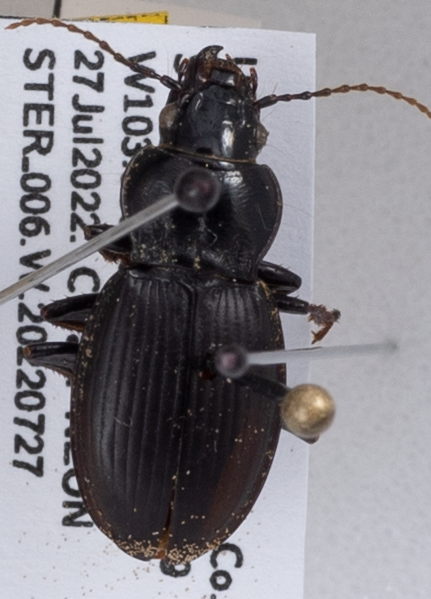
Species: Cyclotrachelus torvus
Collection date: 2022-07-27
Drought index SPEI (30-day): -0.258
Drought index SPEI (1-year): -1.85
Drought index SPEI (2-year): -1.69